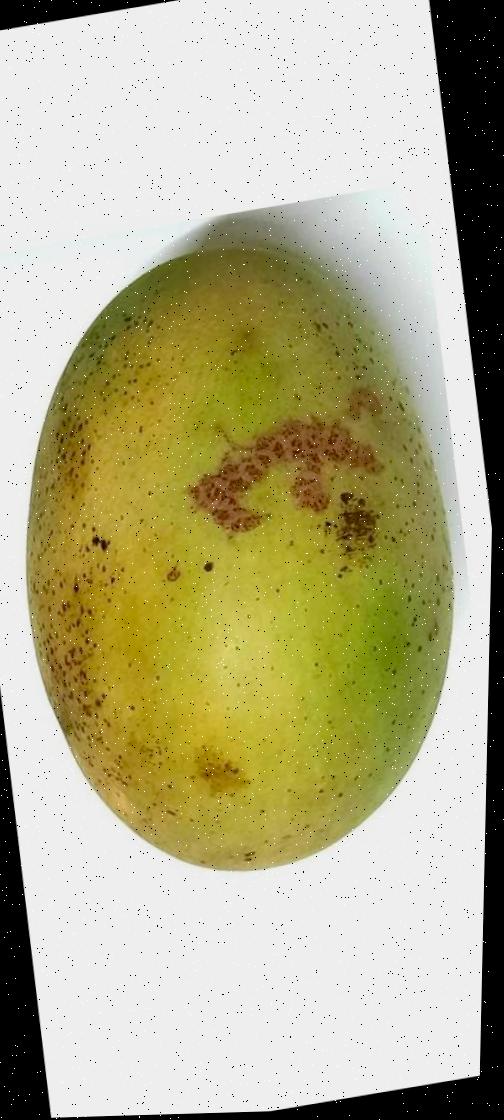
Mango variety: Shada